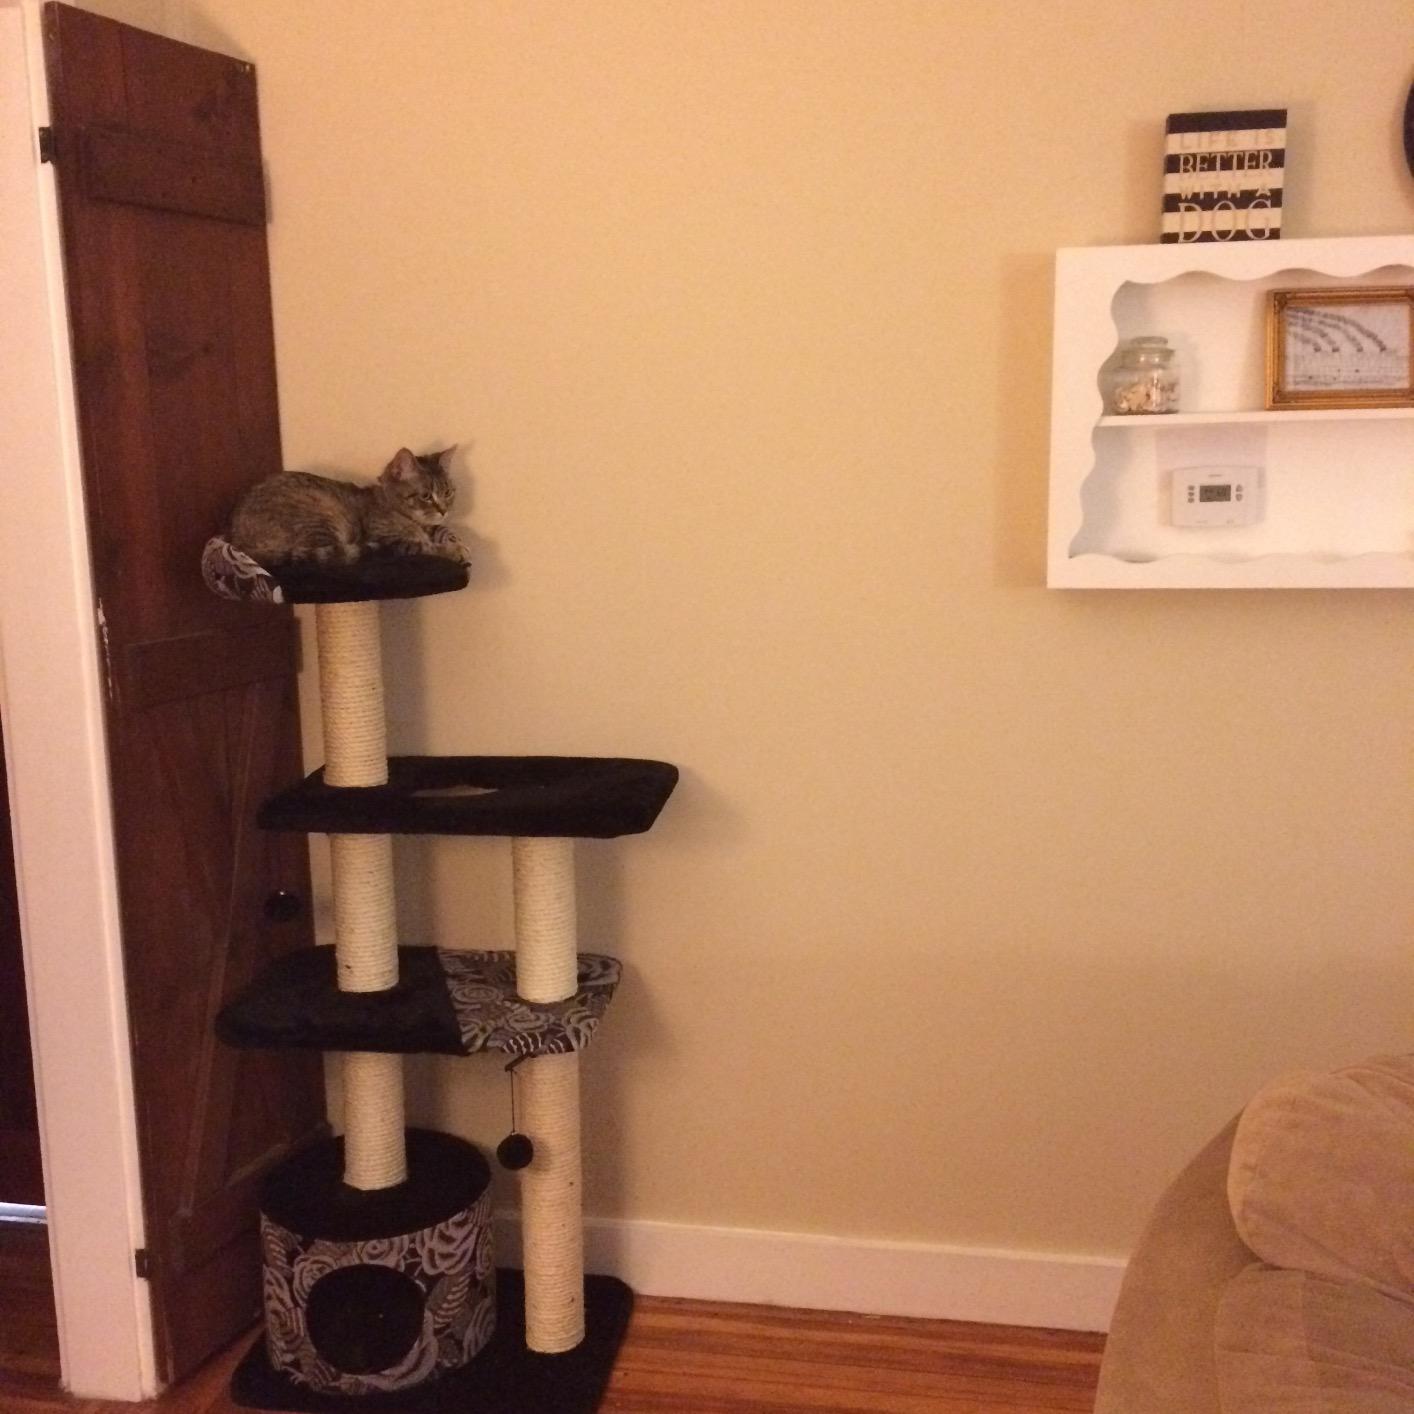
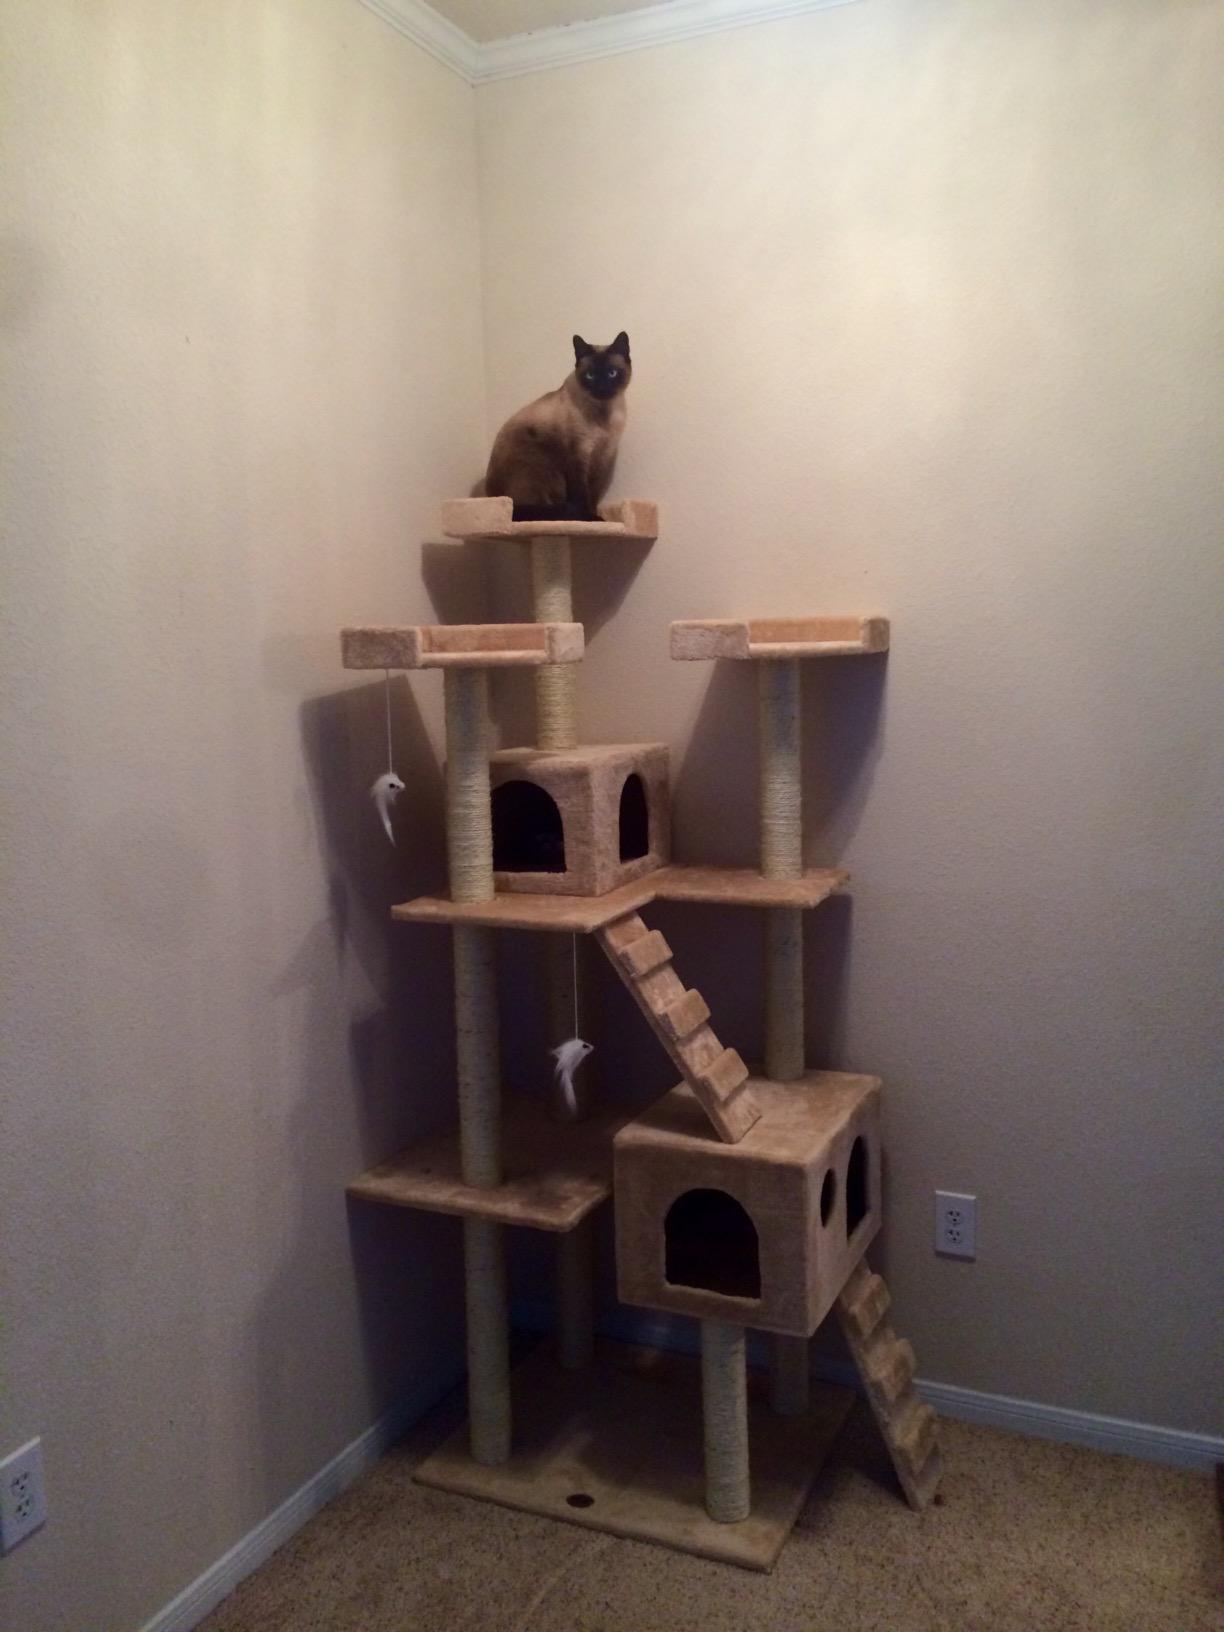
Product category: items_cat tree
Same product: no